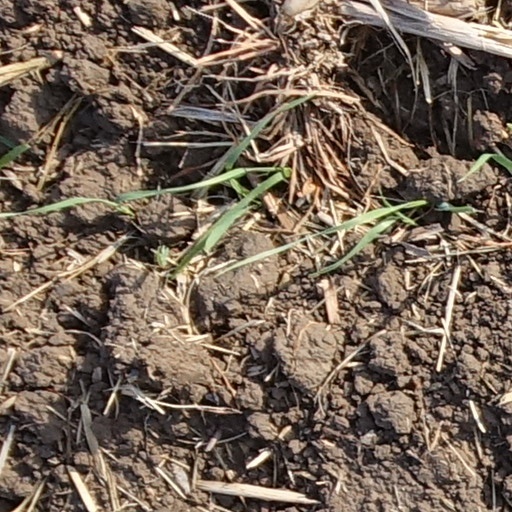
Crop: wheat